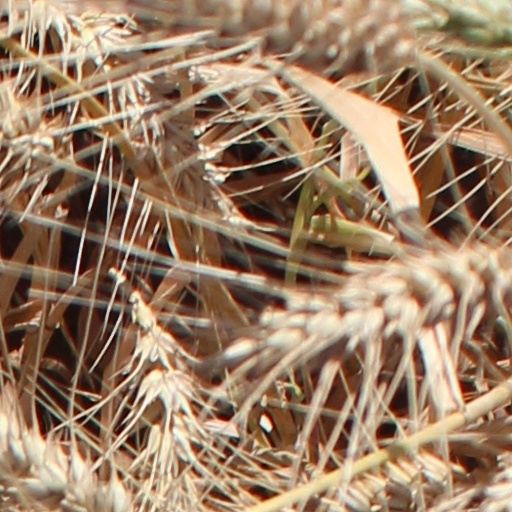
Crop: wheat